Podgorica Assembly

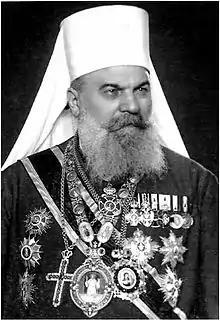
Bishop Gavrilo Dožić was designated by the Podgorica Assembly to deliver the resolution to Serbian Prince Regent Aleksandar.

The Great People's Assembly convened in the hall of the Tobacco Monopoly in Podgorica on 24 November 1918. Initially, Savo Cerović and Lazar Damjanović were elected as its president and vice-president, respectively. The following day, the assembly appointed a twenty-member committee and charged it with preparing a draft resolution for the assembly's consideration and adoption, despite an already prepared draft by Tomić being distributed to the delegates. Concurrently, the assembly articulated the unification of Montenegro and Serbia as its primary objective.